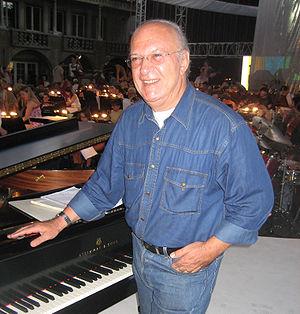
Omar Khairat est un compositeur, pianiste égyptien, fondateur et chef d'orchestre de Omar Khairat's Group.